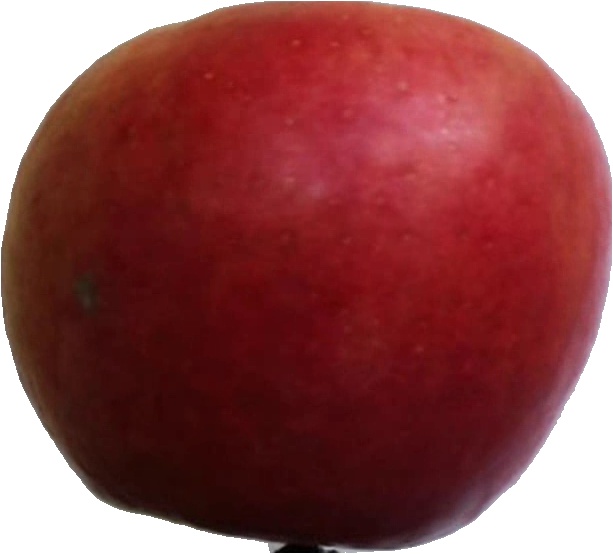
Label: apple_crimson_snow_1